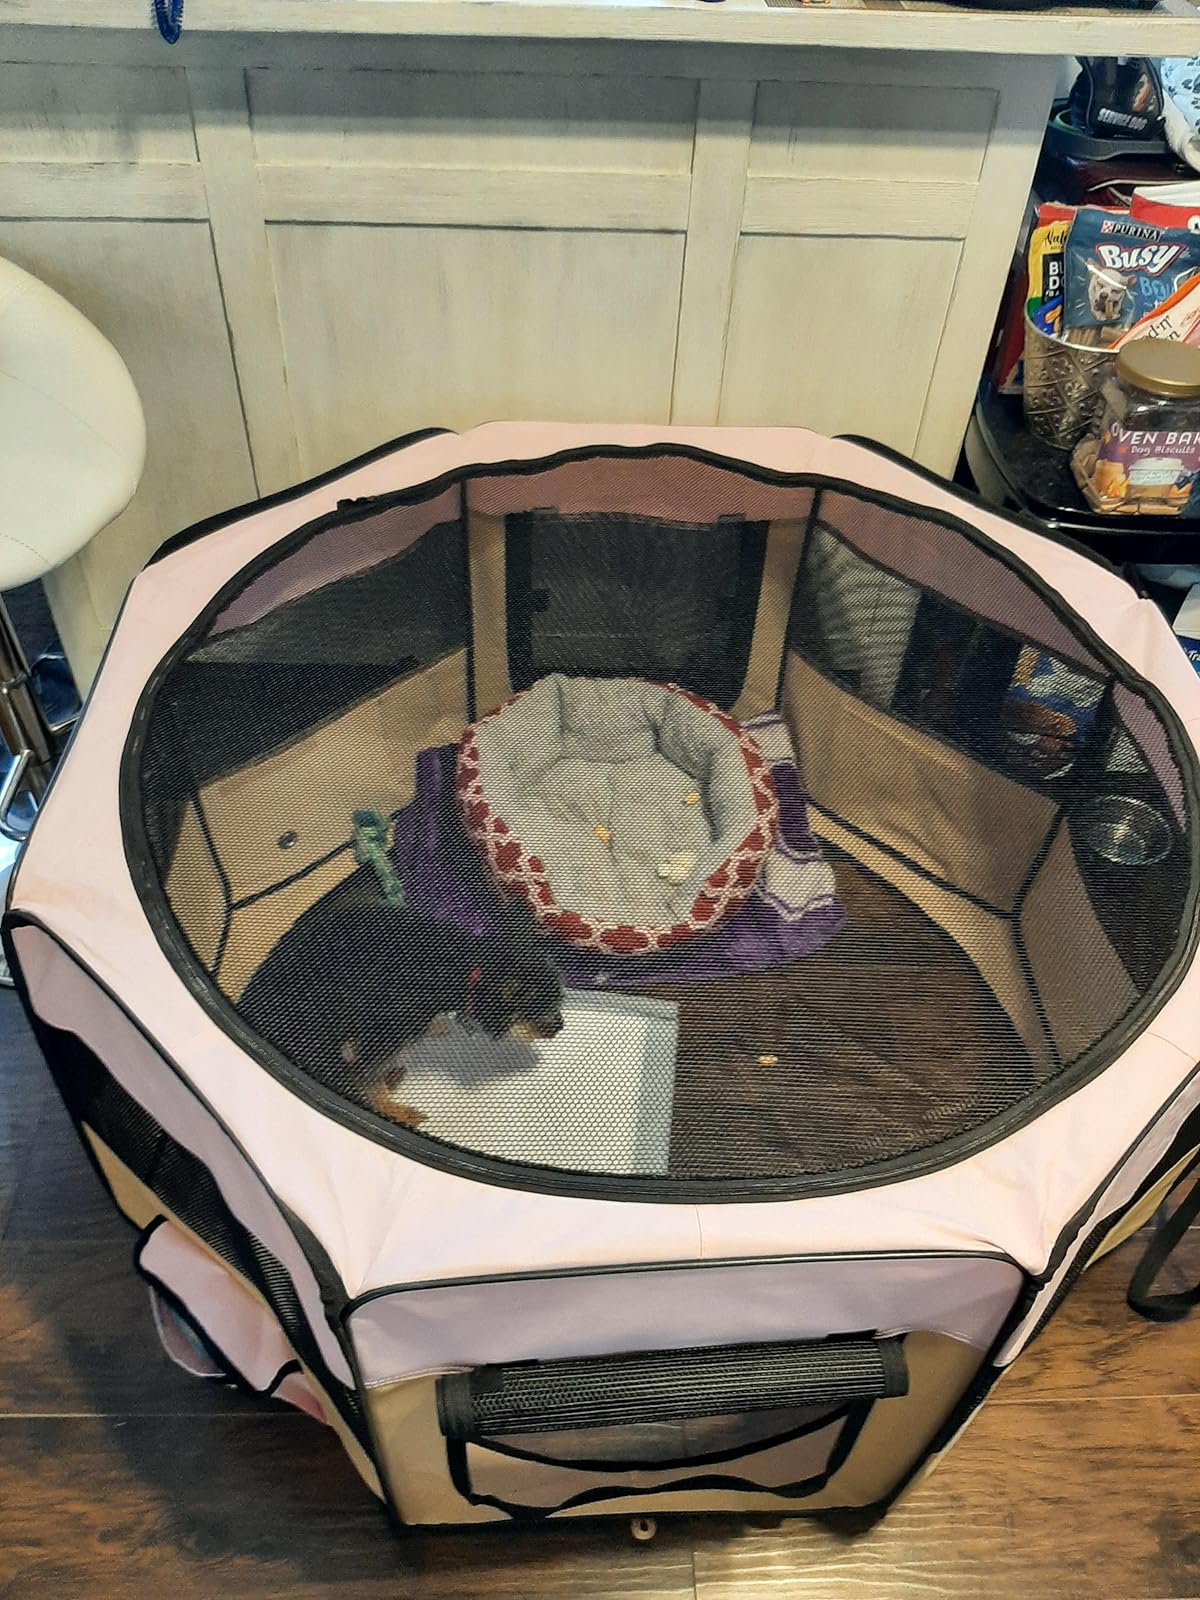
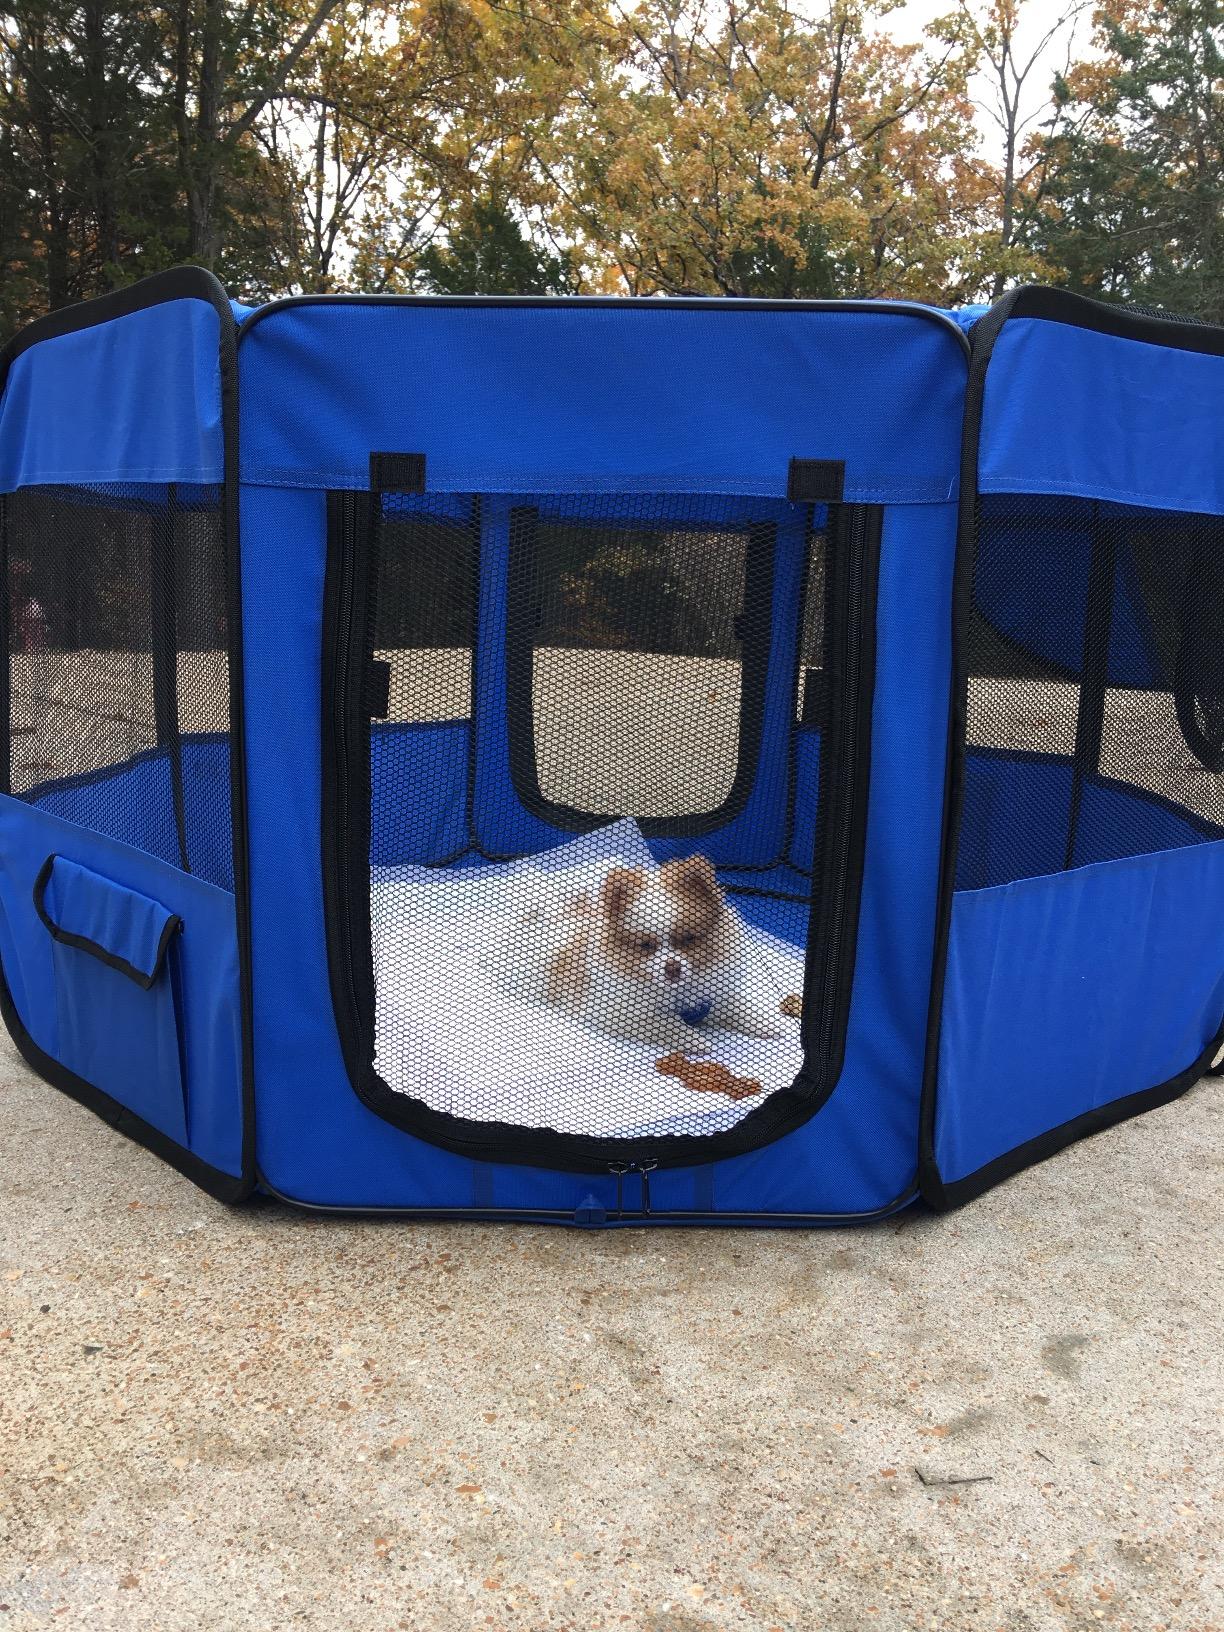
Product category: items_kennel
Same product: no